Rabastens-Couffouleux station

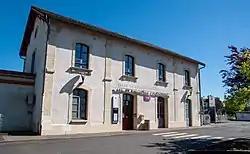
Rabastens Couffouleux station building

Rabastens-Couffouleux is a railway station in Coufouleux and across the river from Rabastens, in Occitanie administrative region of France. It is on the Brive–Toulouse (via Capdenac) railway line. The station is served by TER (local) services operated by SNCF.